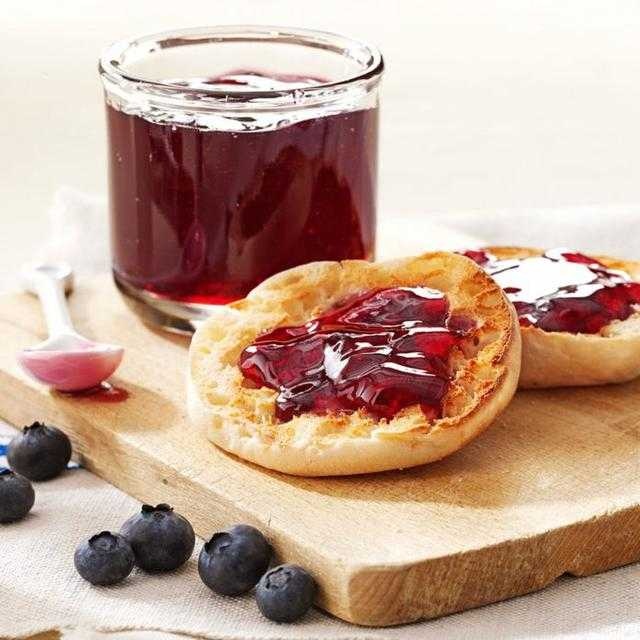
Label: Blueberry